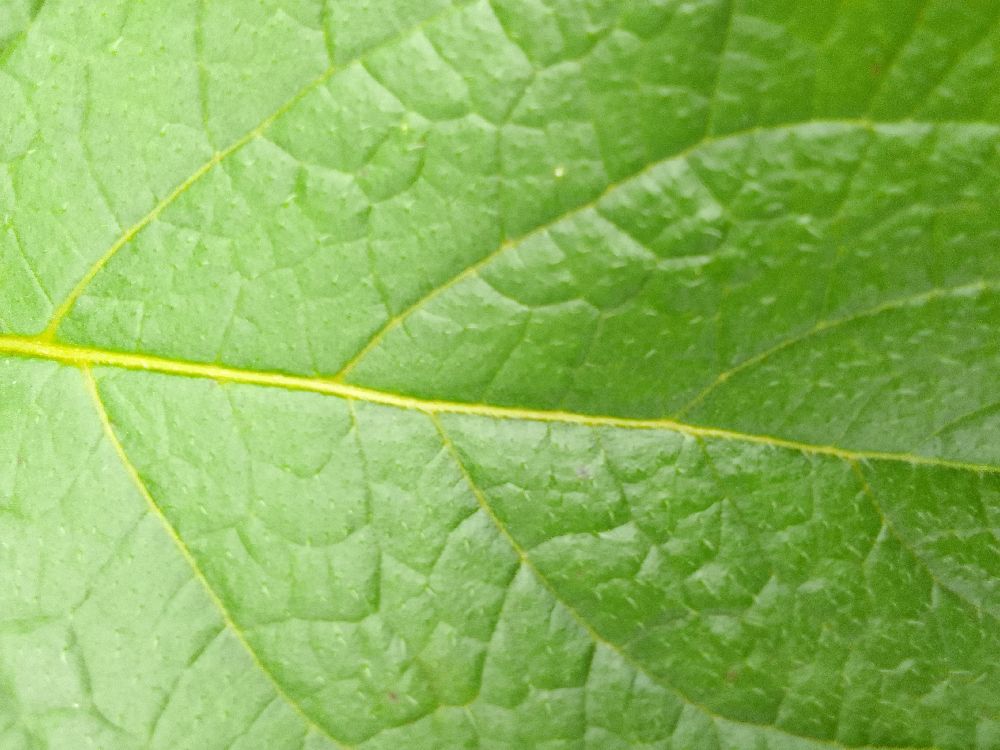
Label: Healthy